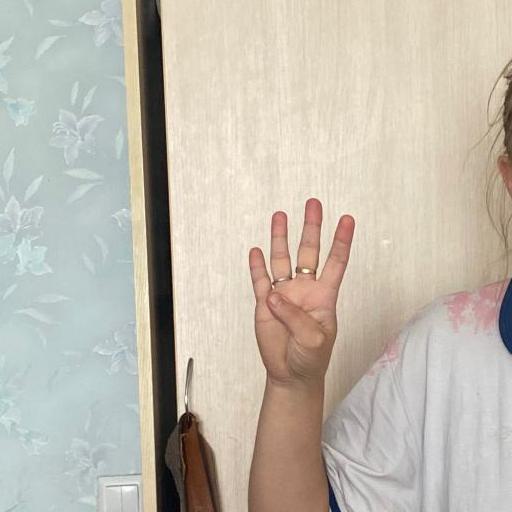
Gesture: four